Tutsi

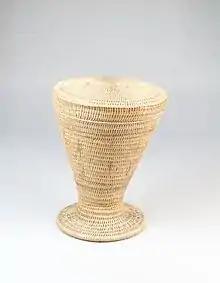
A traditional Tutsi basket

In the Rwanda territory, from the 15th century until 1961, the Tutsi were ruled by a king (the "mwami"). Belgium abolished the monarchy, following the national referendum that led to independence. By contrast, in the northwestern part of the country (predominantly Hutu), large regional landholders shared power, similar to Buganda society (in what is now Uganda).